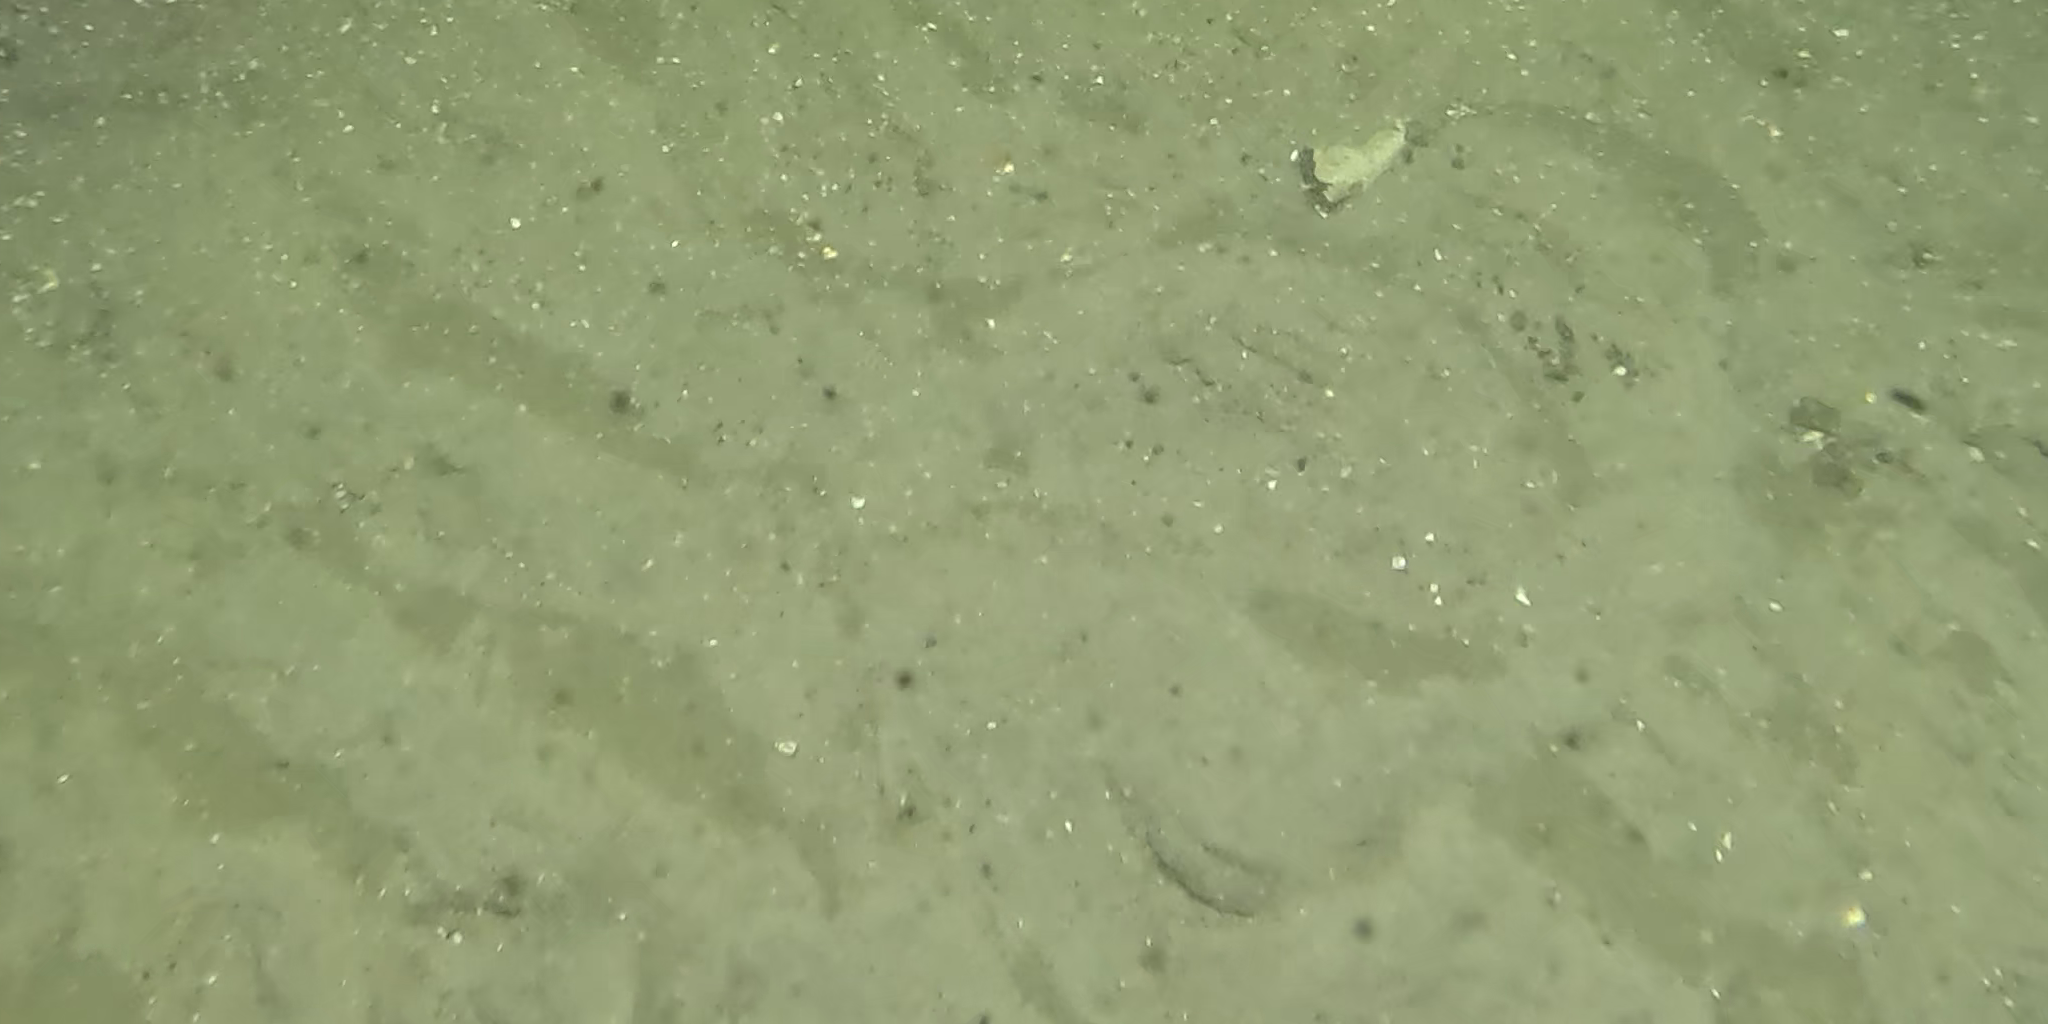
Seabed habitat: sand